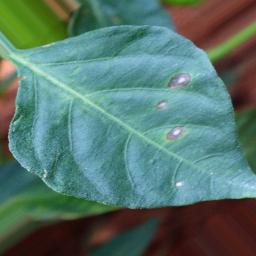
Label: cercospora